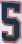
Number: 5